Chance Warmack

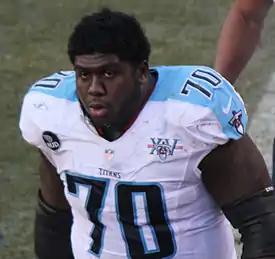
Warmack with the Tennessee Titans in 2013

Chance Warmack (born September 14, 1991) is an American former professional football player who was a guard in the National Football League (NFL). He was selected by the Tennessee Titans tenth overall in the 2013 NFL draft. He played college football for the Alabama Crimson Tide, where he was a three time National Champion and earned unanimous All-American honors during his senior year.